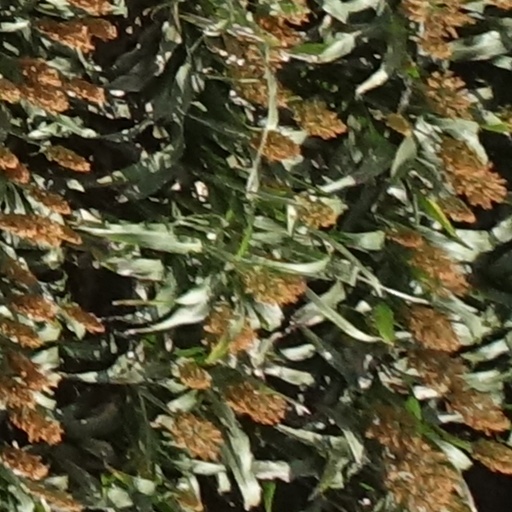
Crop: sorghum